Nenagh River

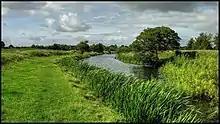
Nenagh River

The Nenagh River (Irish: "An Ghaothach") rises in the Silvermine Mountains in County Tipperary, Ireland. It flows east of Nenagh and into Lough Derg just north of Dromineer.